Into the Sun (1992 film)

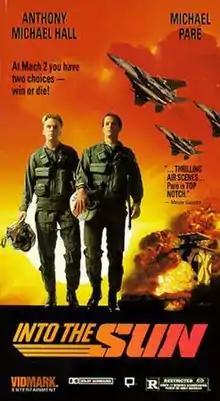
Theatrical release poster

Into the Sun is a 1992 action comedy film involving a pilot and actor thrown into a dangerous situation. The film stars Michael Paré and Anthony Michael Hall.